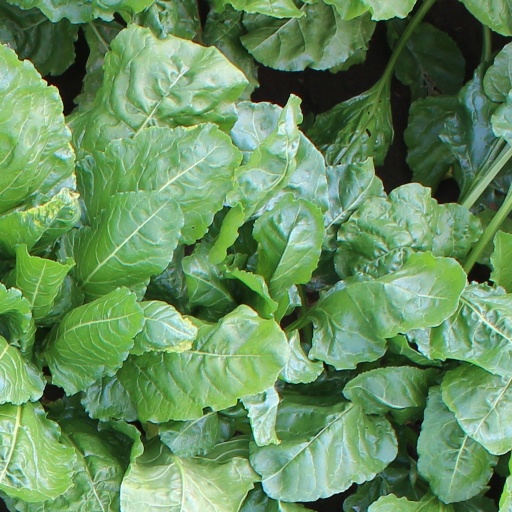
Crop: sugar beet